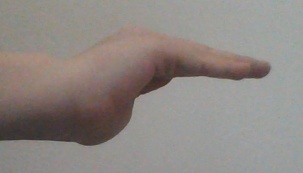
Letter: haa